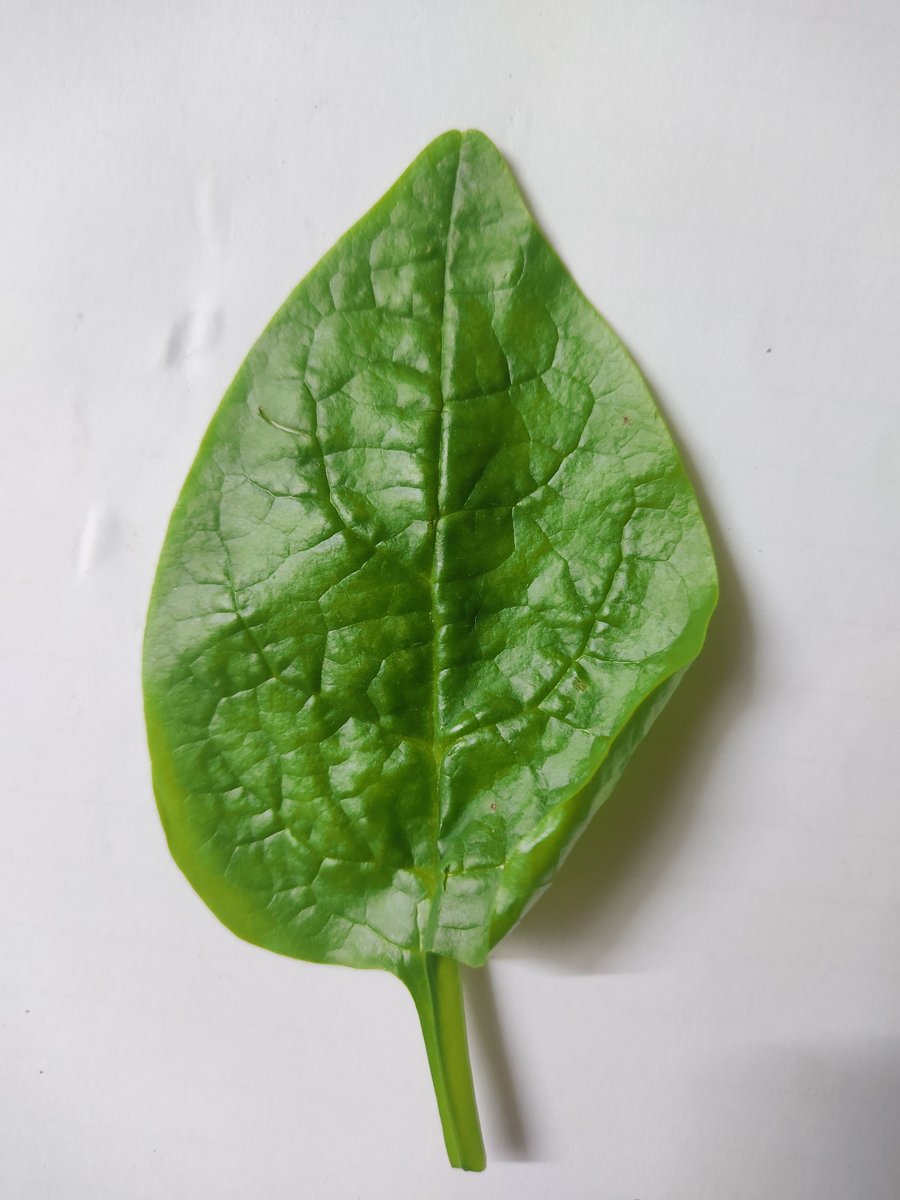
Label: Healthy-Leaf